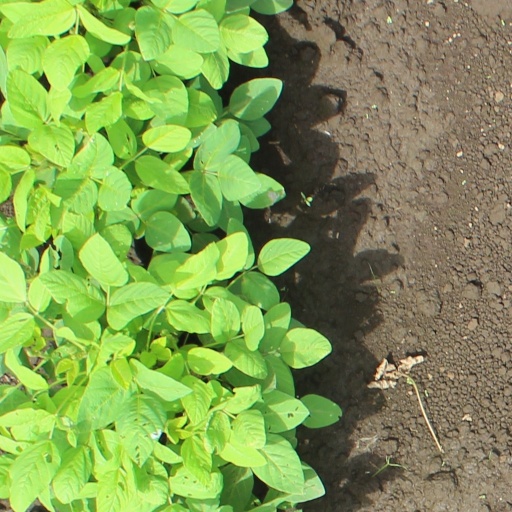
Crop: soybean